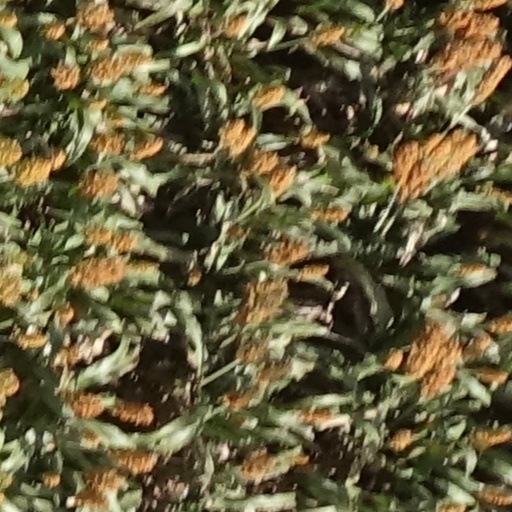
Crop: sorghum